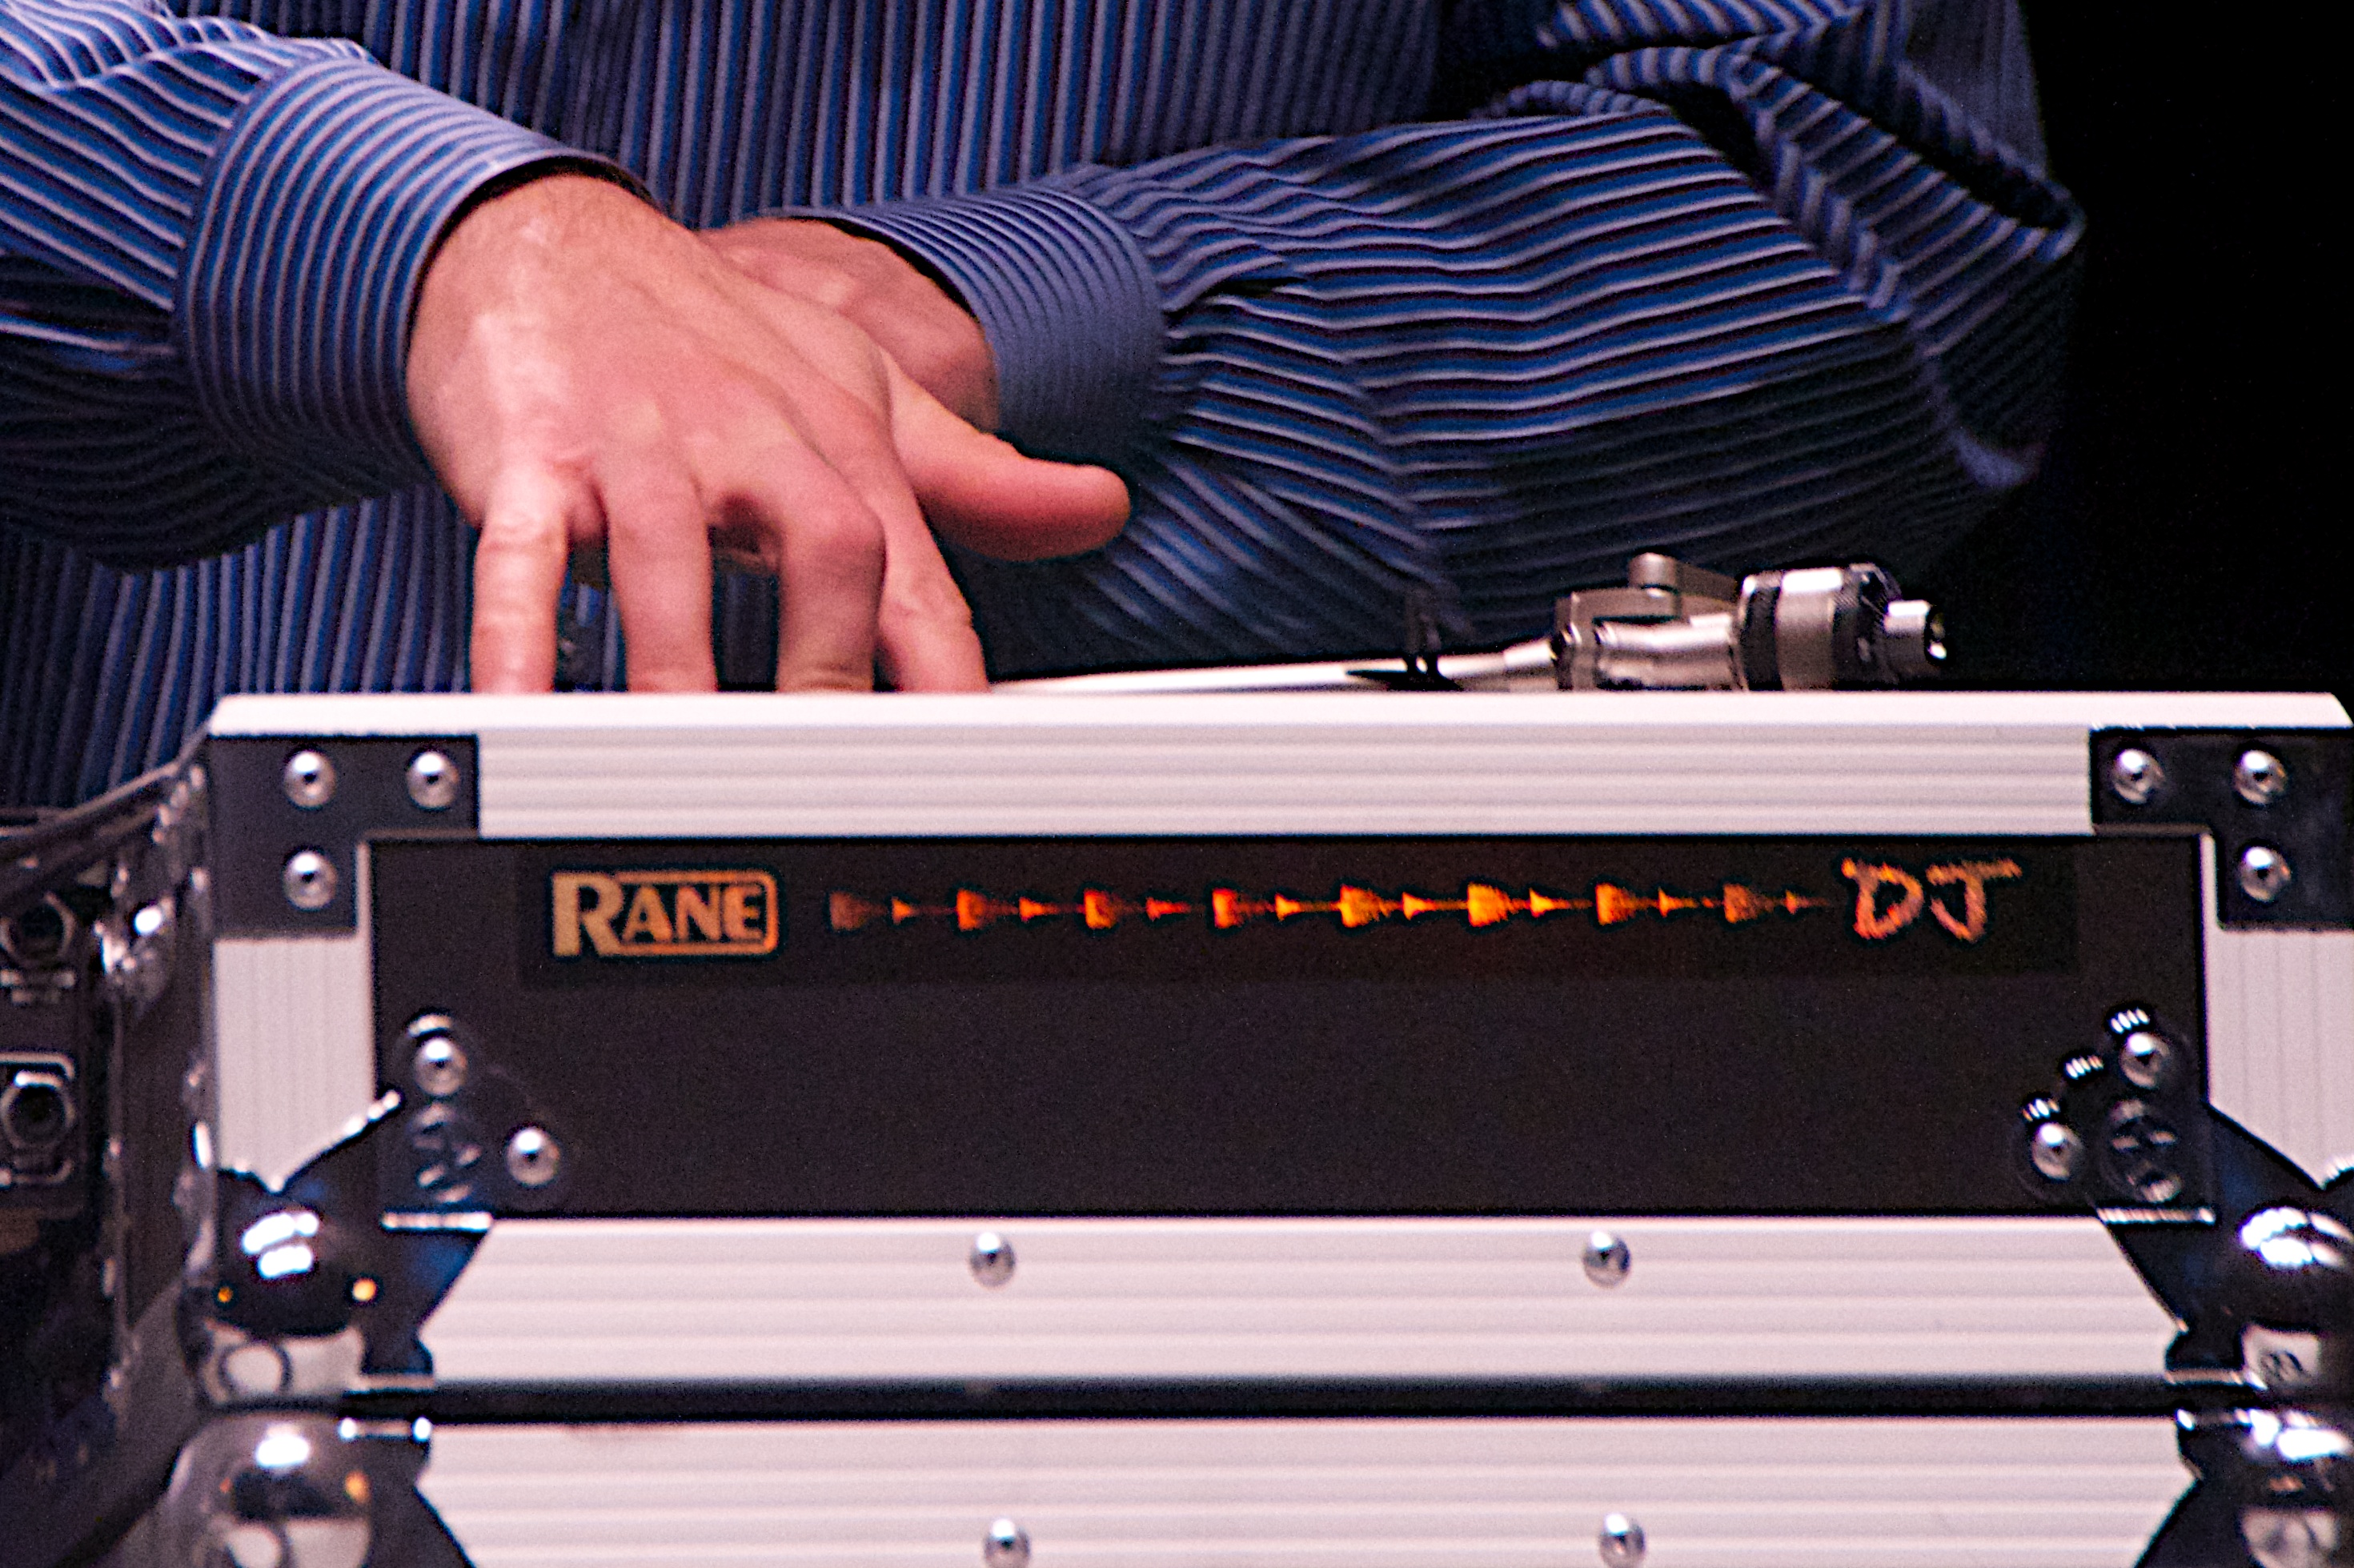
technology, scctechtalks